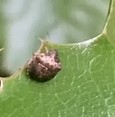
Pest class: stink_bug